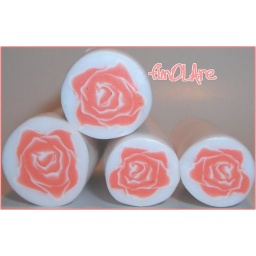
polymer clay rose canes in orange with translucent background